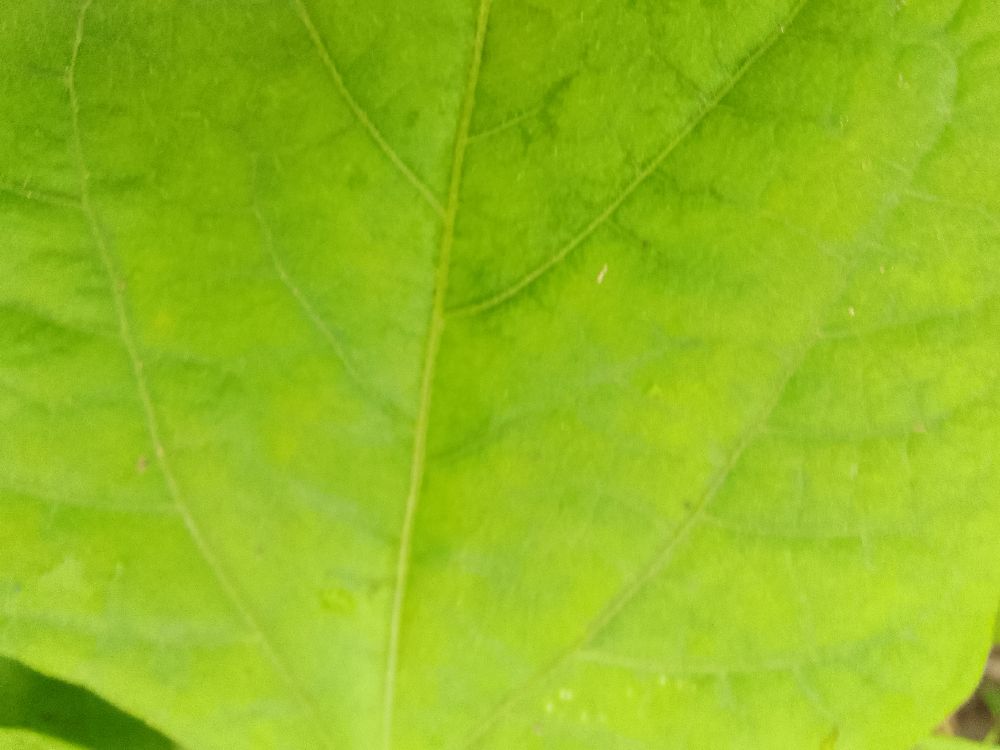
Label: healthy